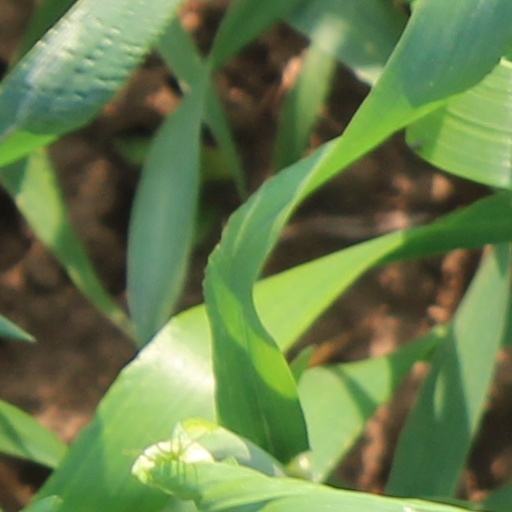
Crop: wheat